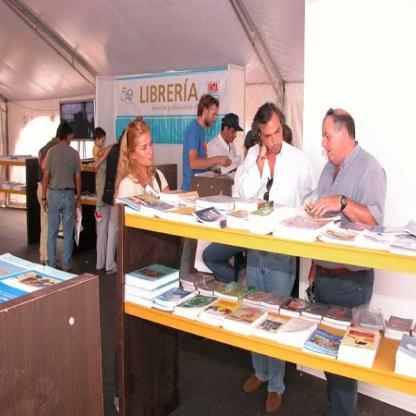
Scene: Indoor